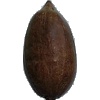
Label: Nut Pecan 1